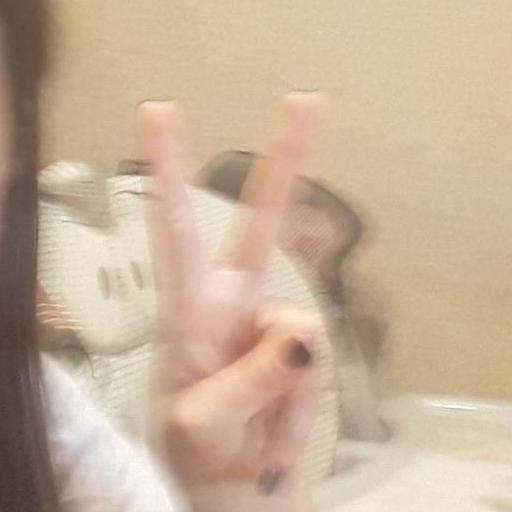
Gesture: peace